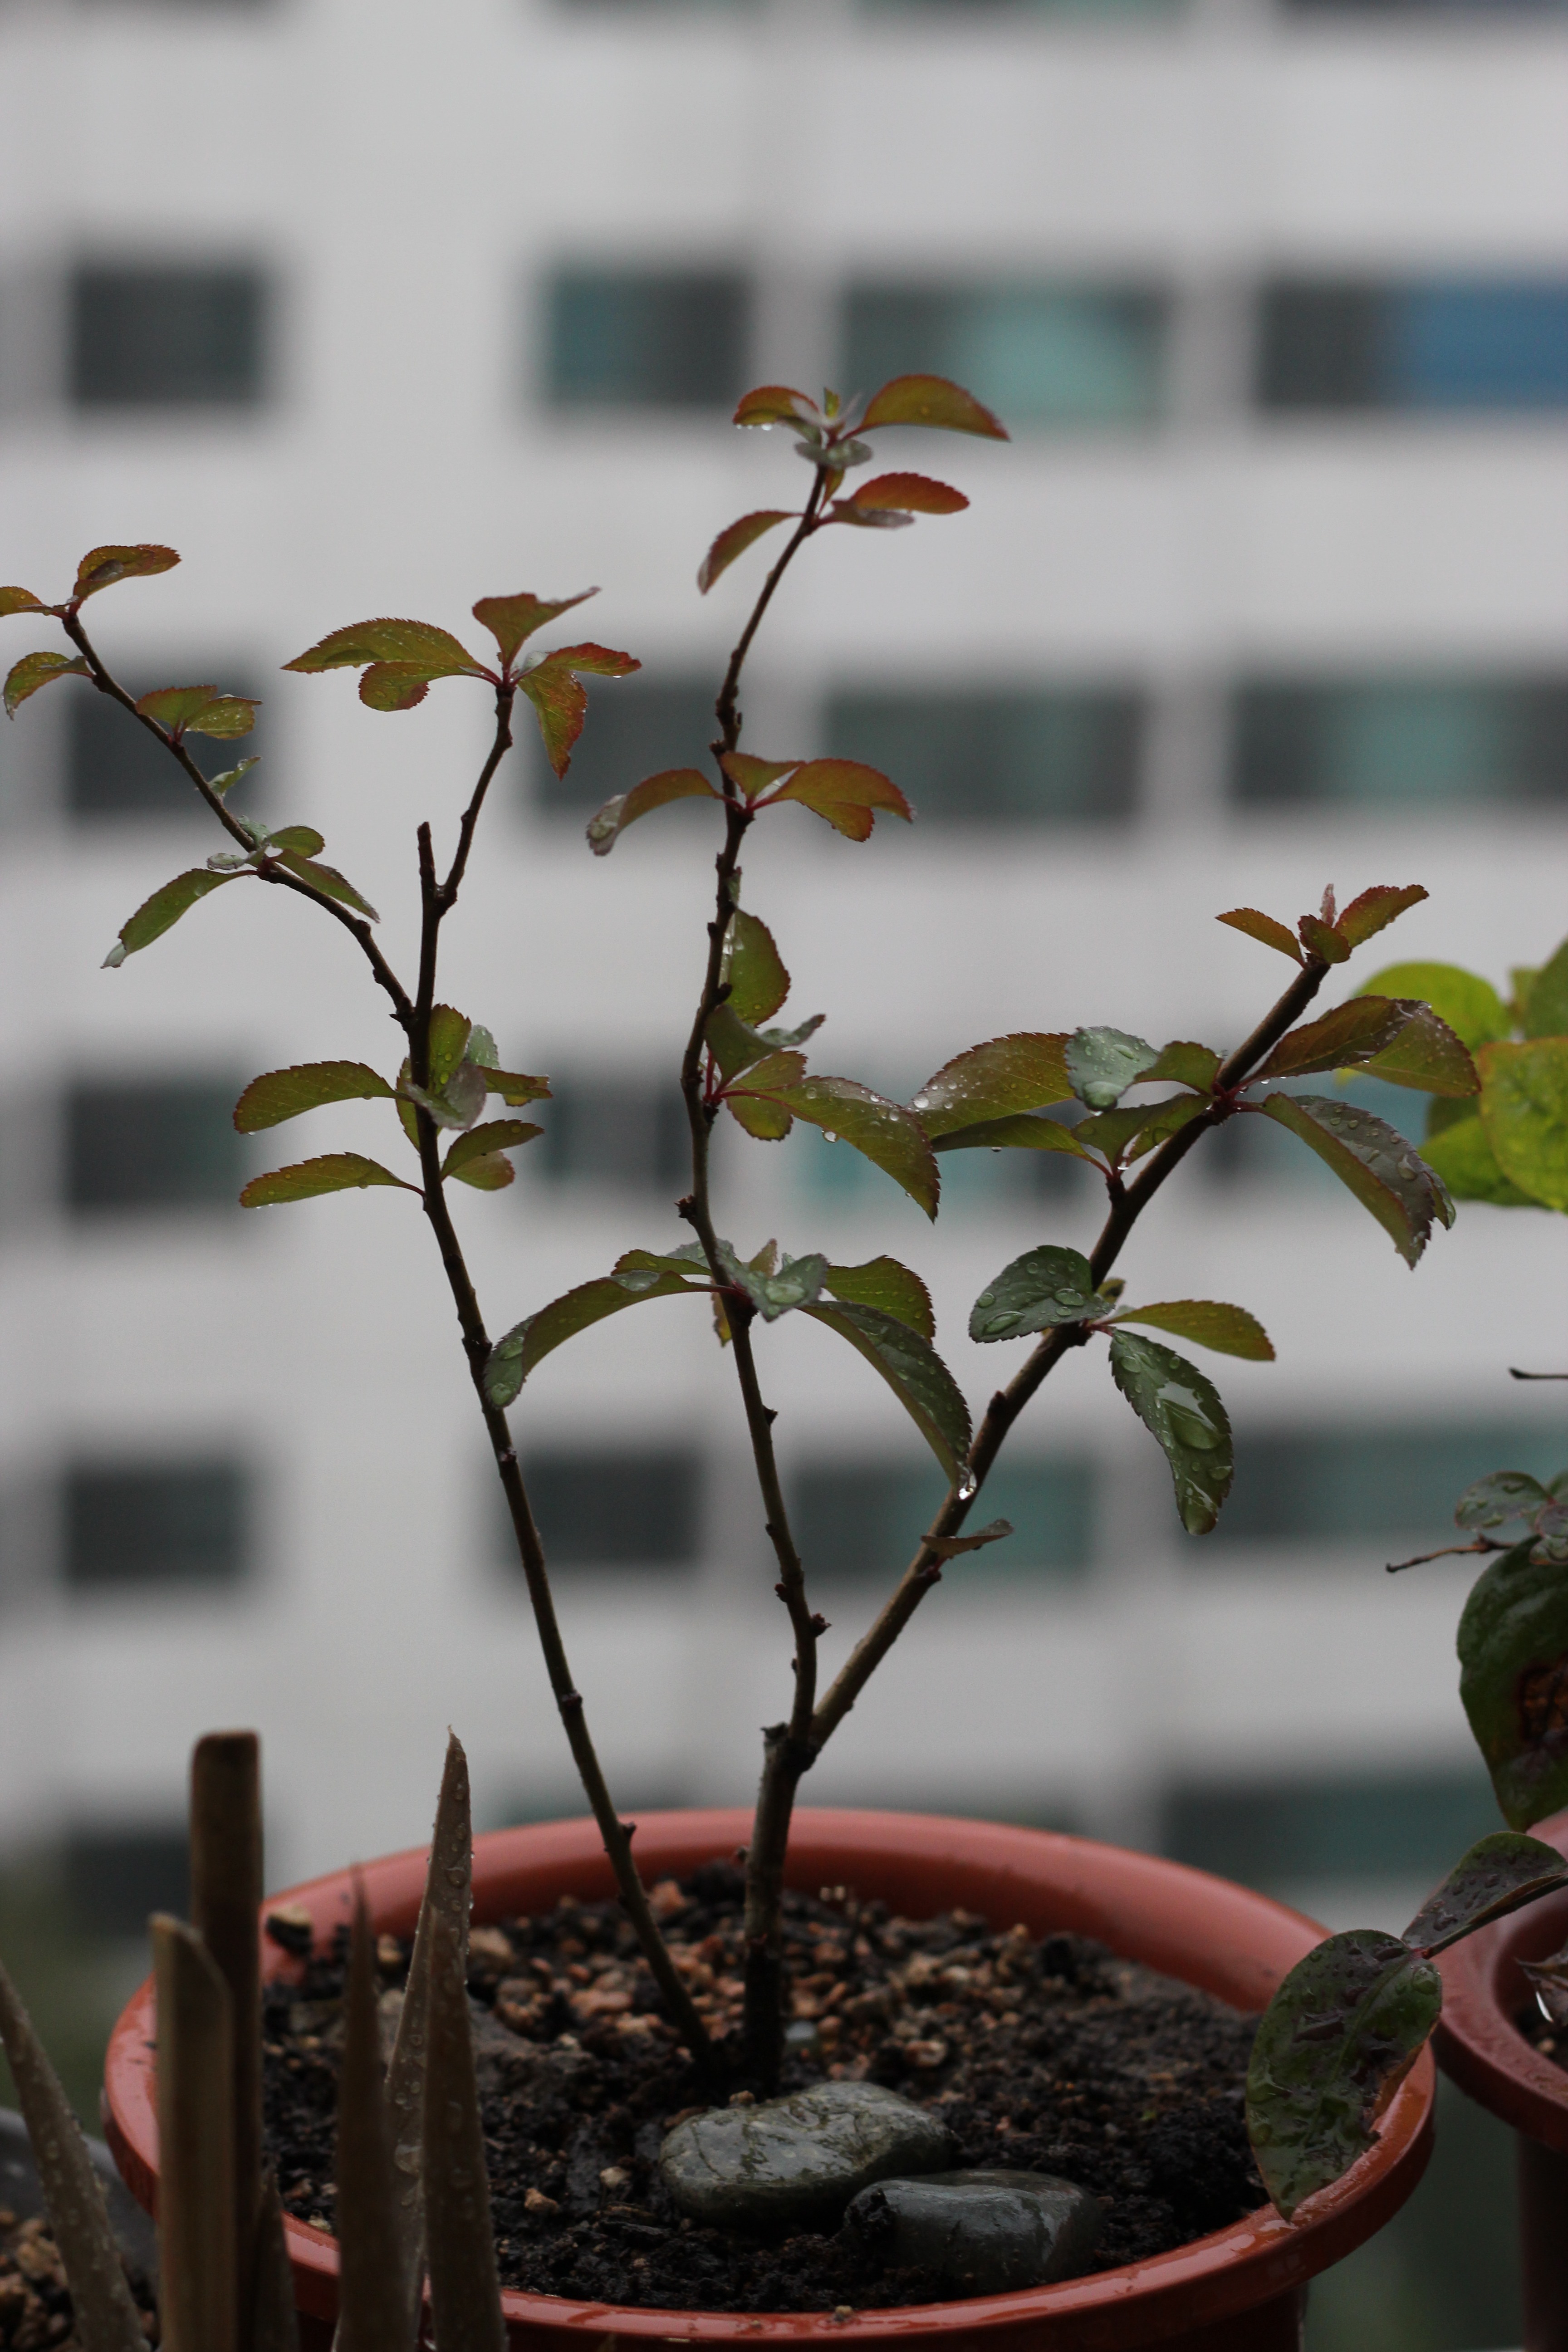
tree, branch, plant, leaf, flower, botany, flora, potted plant, plants, twig, houseplant, apartments, veranda, shrub, bonsai, macro photography, flowering plant, plant stem, people tree